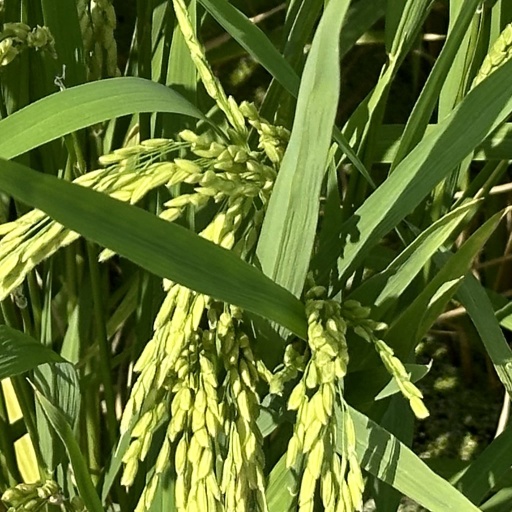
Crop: rice